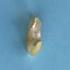
Maize quality: Bad